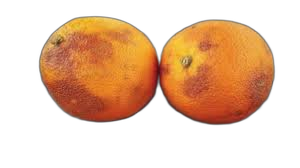
Waste category: biological